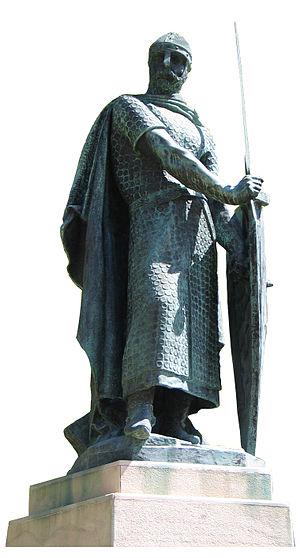
Statue du roi Alphonse I (1143-1185) à Porta do Sol, à Santarén, Portugal. Español: Estatua del rey Alfonso I (1143-1185) en Porta do Sol, en Santarén, Portugal. Galego: Estátua do rei Afonso I (1143-1185) na Porta do Sol, Santarém, Portugal.